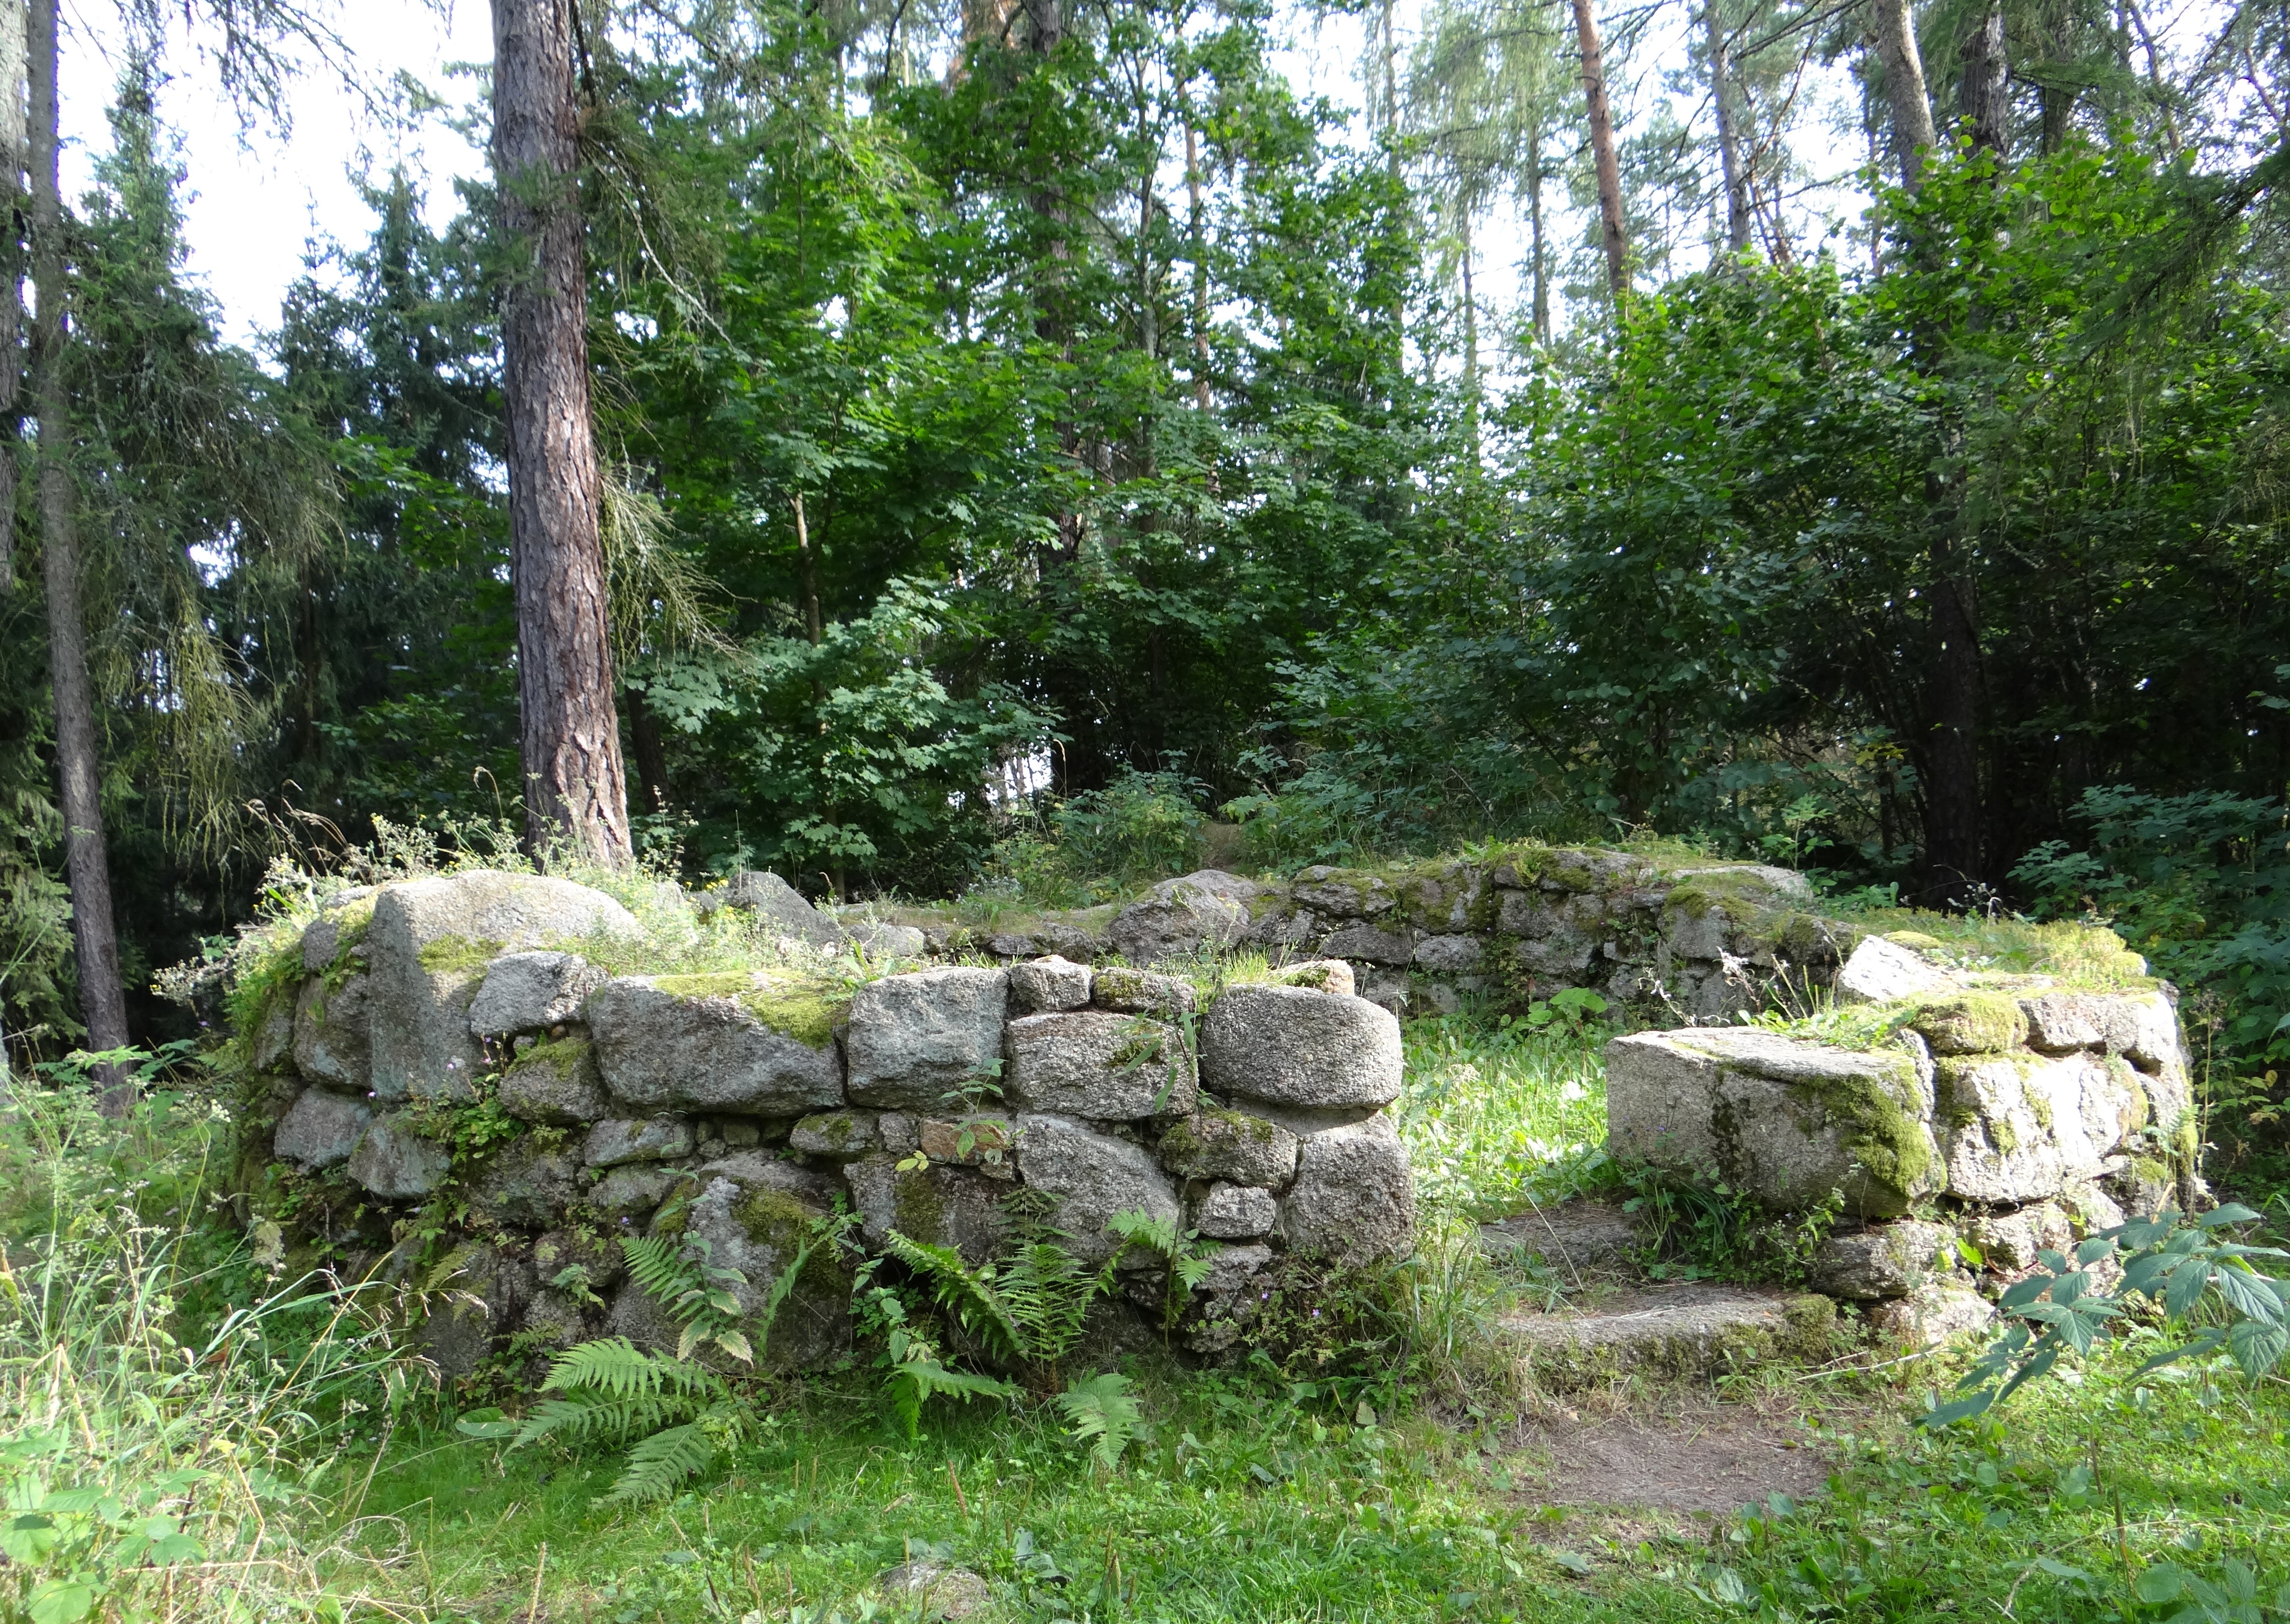
forest, rock, architecture, stone, monument, stone wall, garden, ruins, boulder, history, woodland, yard, czech republic, gallows